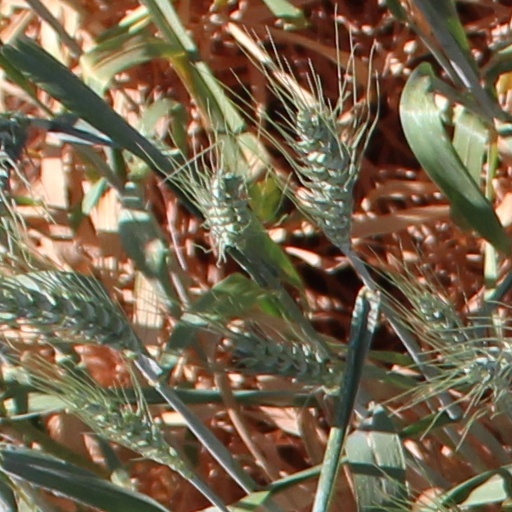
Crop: wheat